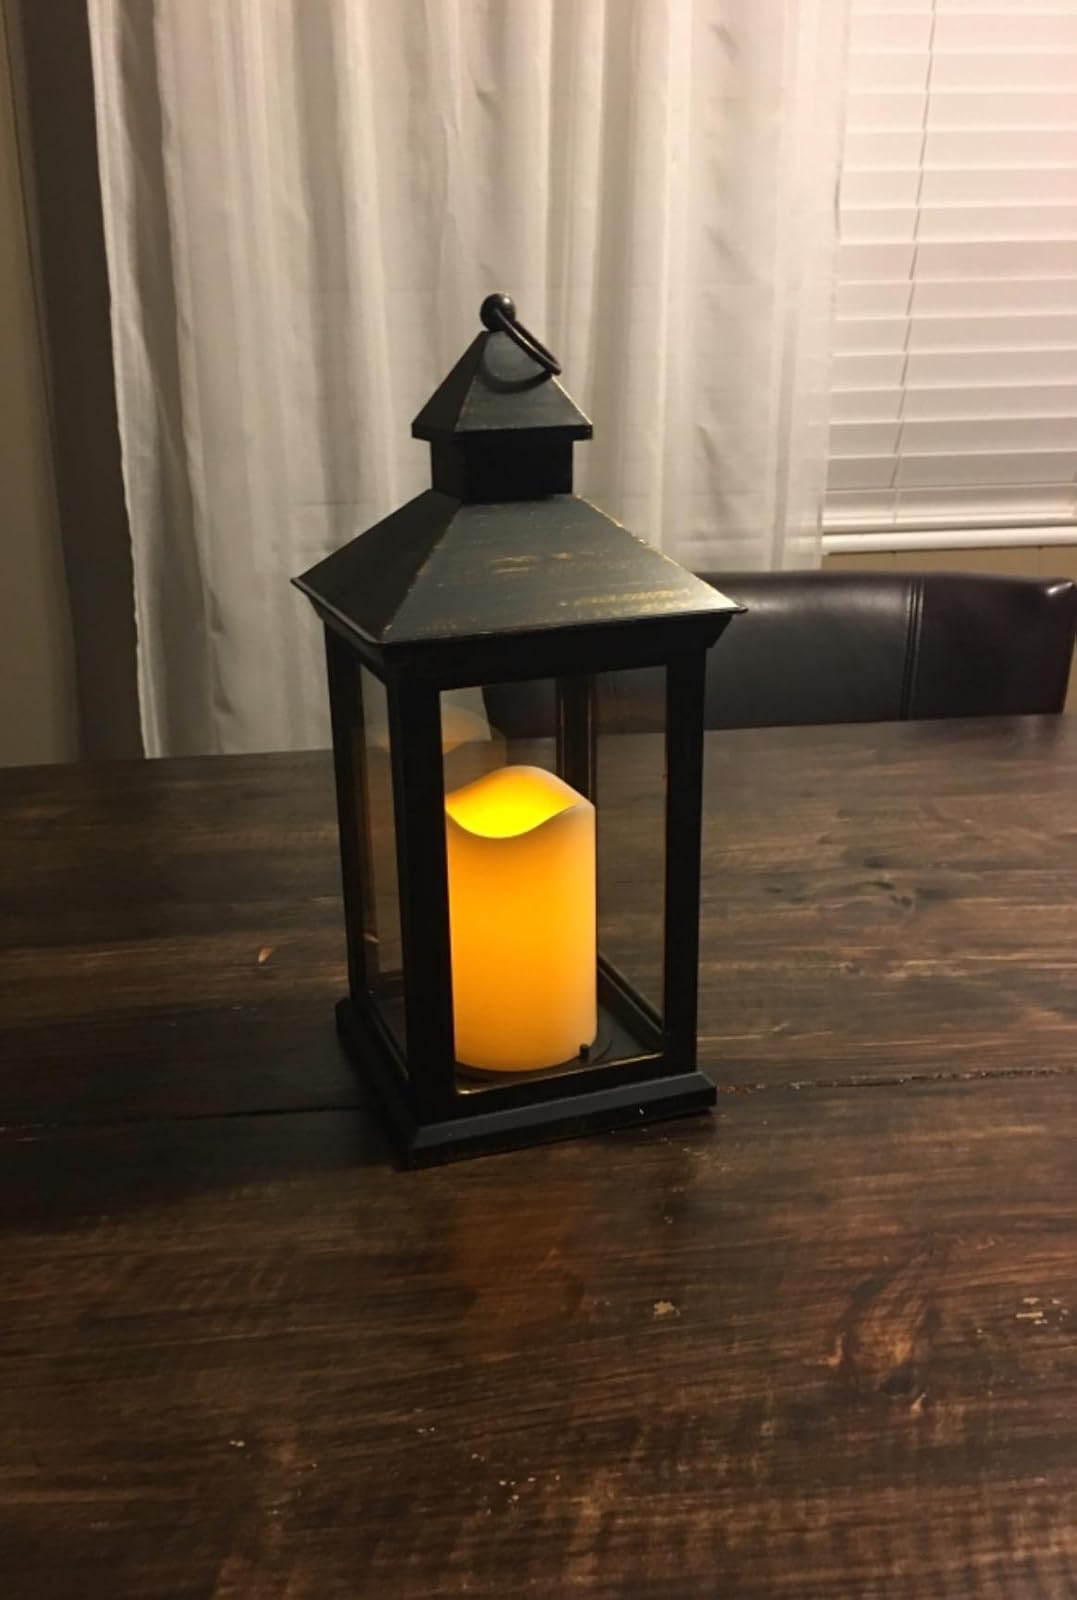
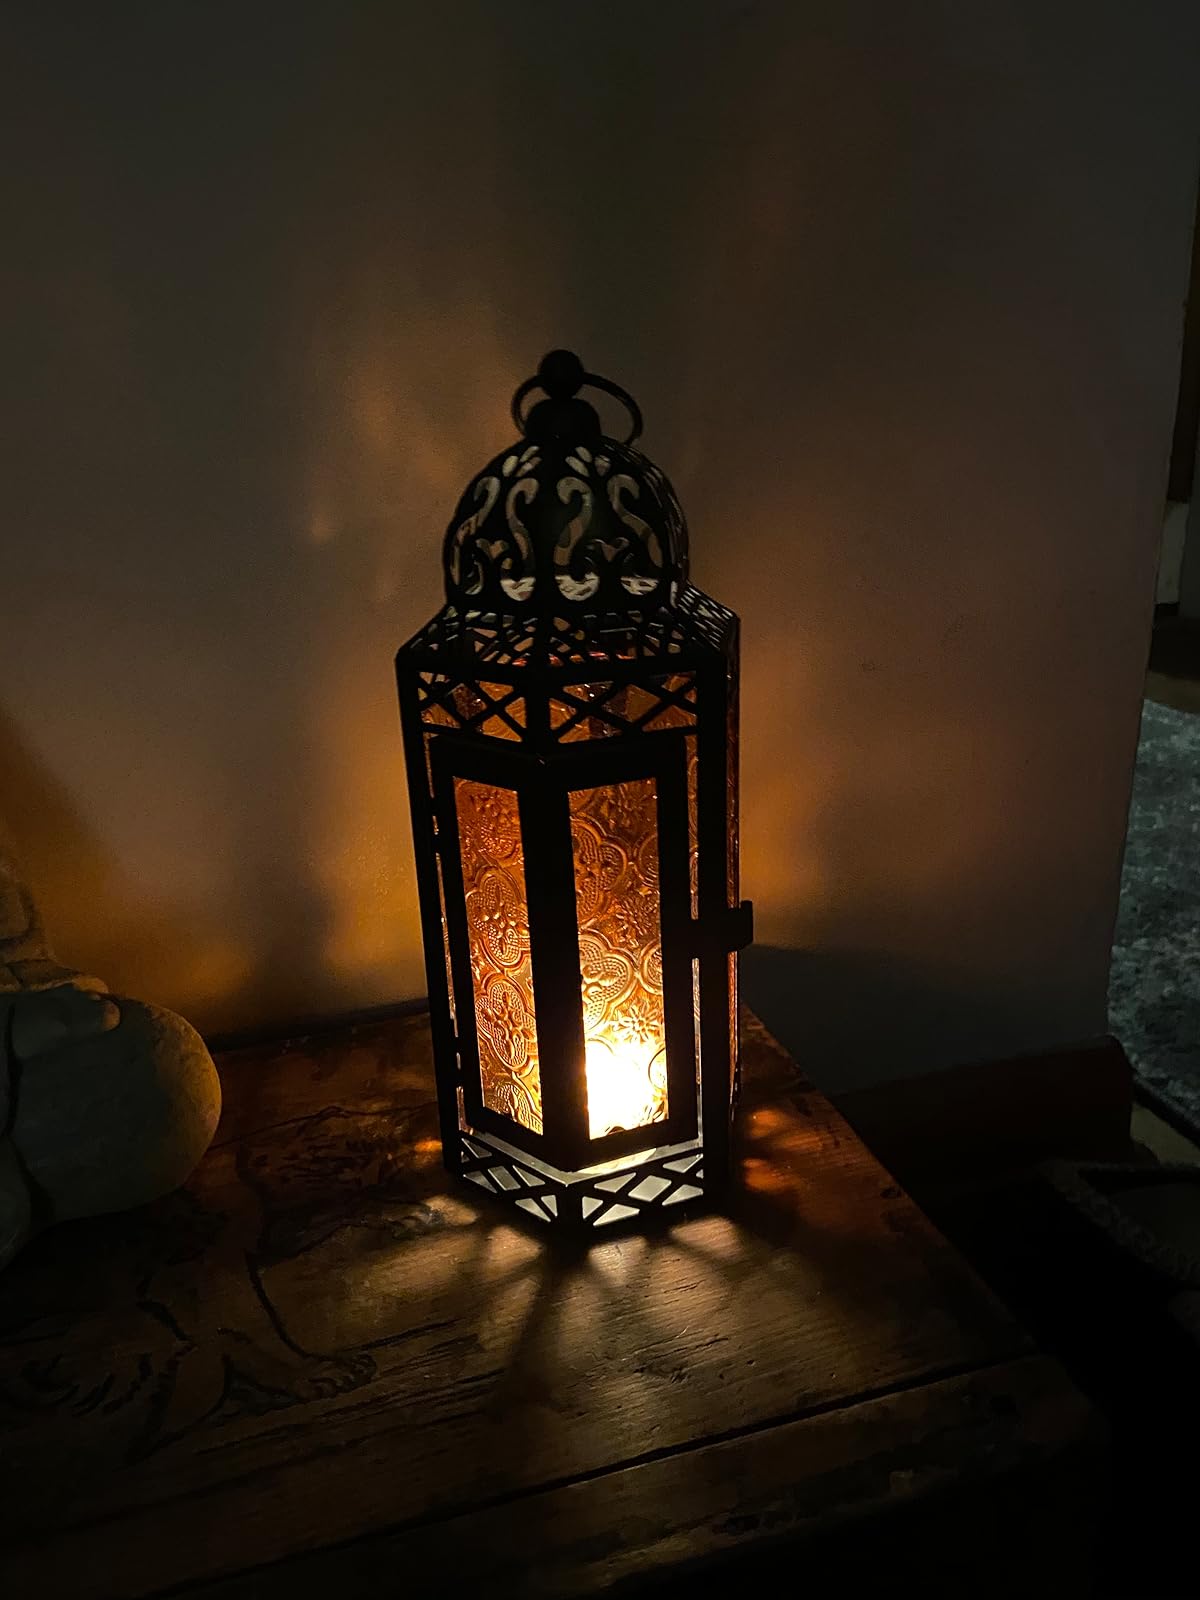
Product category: lantern
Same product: no